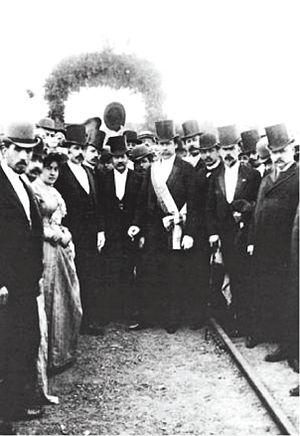
Le viaduc du Malleco est un pont ferroviaire chilien franchissant la rivière Malleco au sud de la ville de Collipulli dans la province de Malleco en Araucanie.